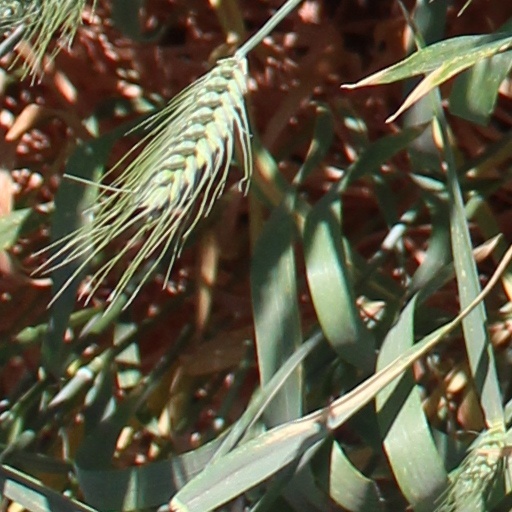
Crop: wheat